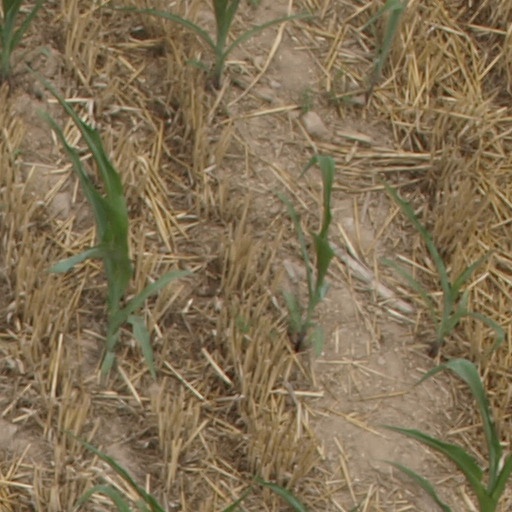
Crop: maize; corn